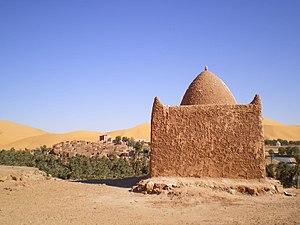
Taghit est une commune de la Wilaya de Béchar en Algérie, située à 93 km au sud-est de Béchar.
La Saoura est une région désertique du sud-ouest algérien. Elle constitue la limite ouest du Grand Erg occidental.